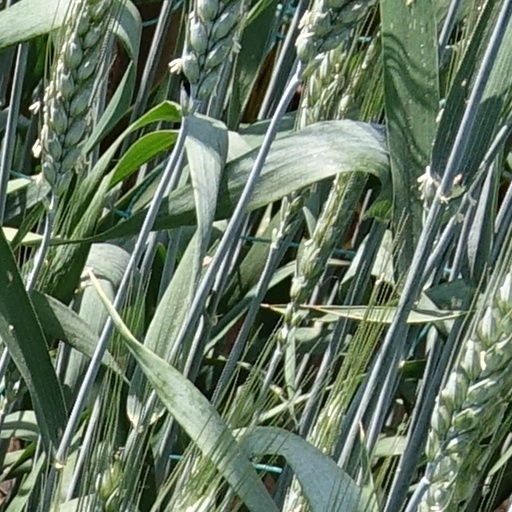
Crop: wheat